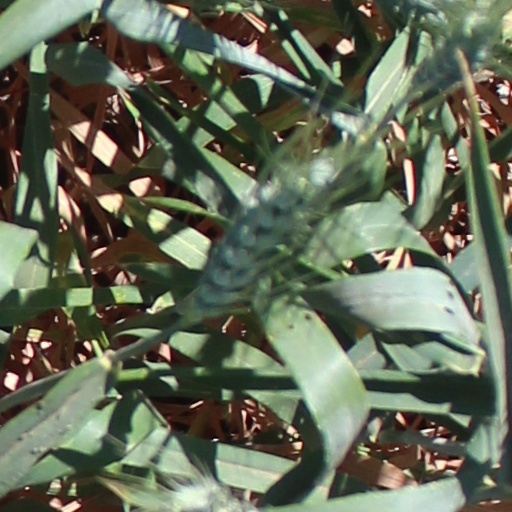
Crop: wheat